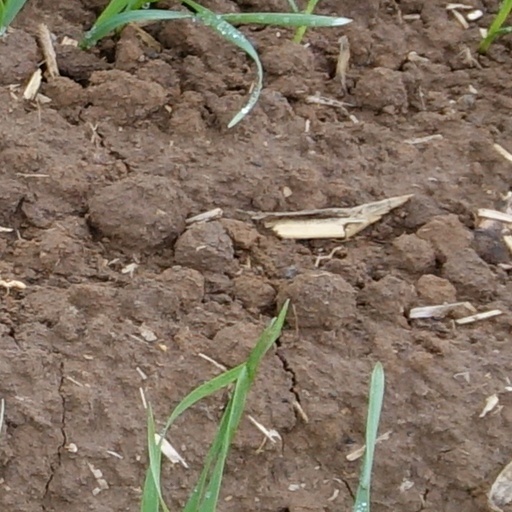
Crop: wheat